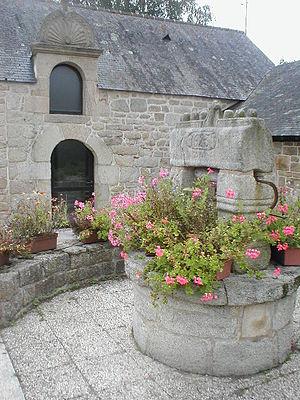
Puits de la mairie de Guern
Guern est une commune française située dans le département du Morbihan, en région Bretagne.